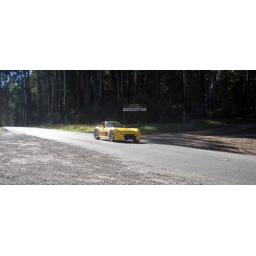
Toolangi state forest sign in the back ground.